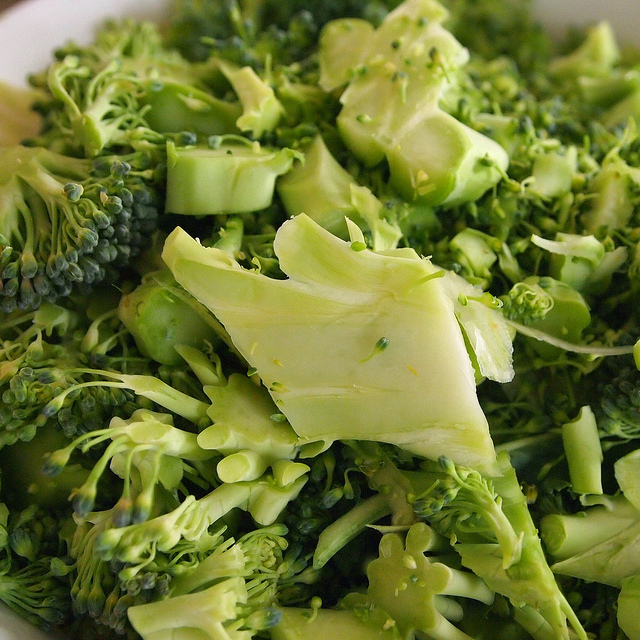
user: Given an image and a question. Answer the question in a short answer. Question: What is this plant? Short Answer:
assistant: broccoli